Starfighters Inc

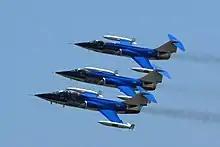
The "Starfighters" display in 2008

Starfighters Inc is a civilian organization that uses F-104 Starfighters for contract testing and flight simulations.